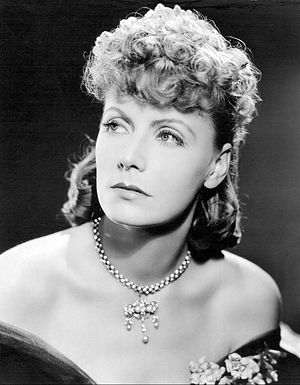
Døde i 1990 / April
Døde i 1990 er en liste over notable personer, der er afgået ved døden i 1990.